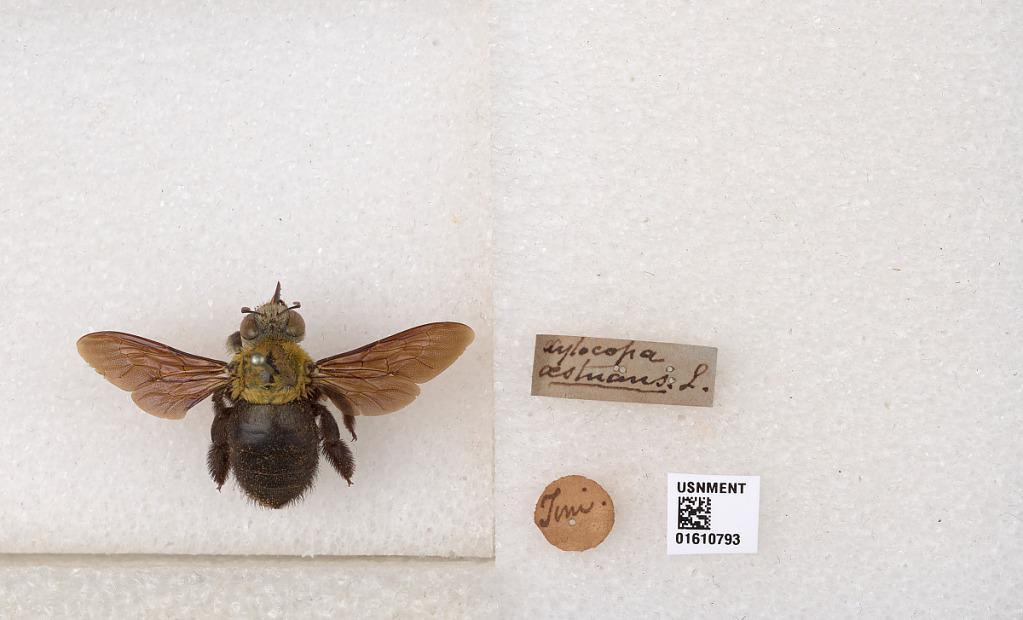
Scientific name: Xylocopa (Koptortosoma) aestuans (Linnaeus)